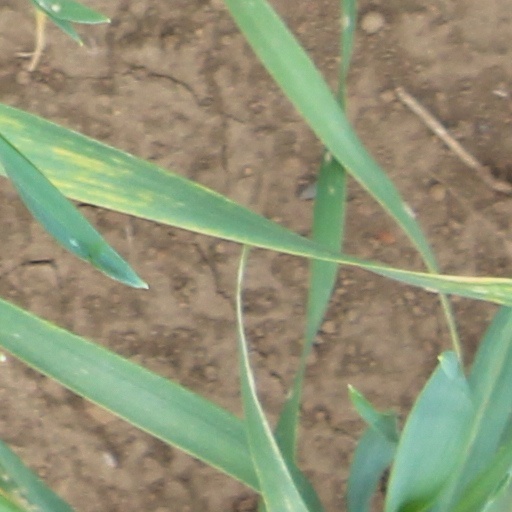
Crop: wheat